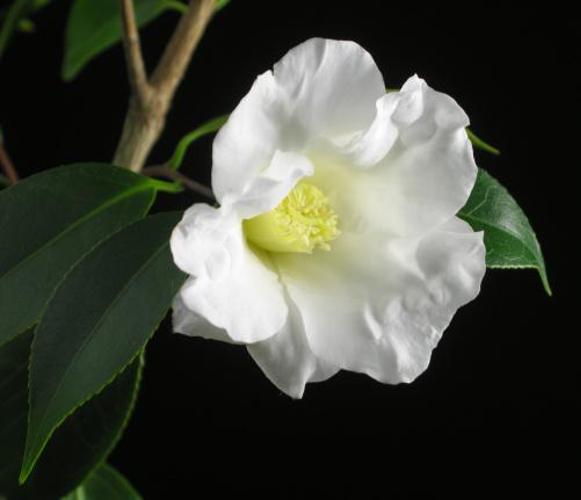
Label: camellia